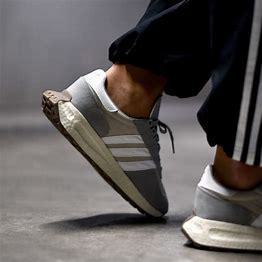
Brand: Adidas
Model: Retropy E5